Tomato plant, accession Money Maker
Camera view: vertical (180 deg); turntable rotation: 300 degrees
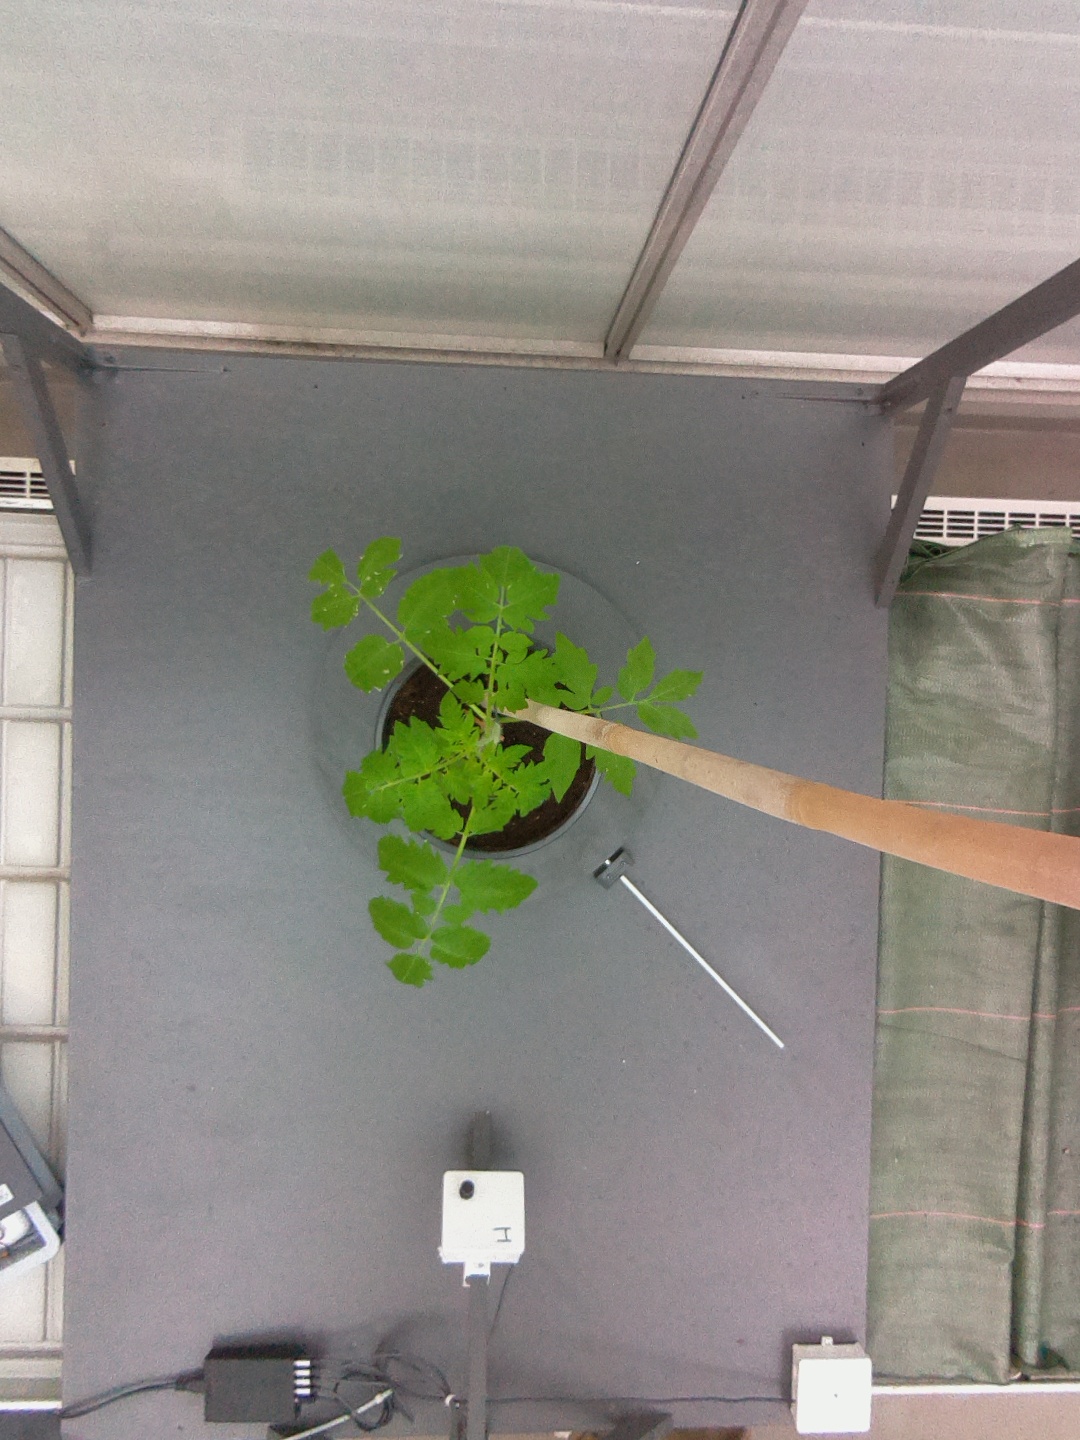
BBCH growth stage 13: 6 of true leaves visible